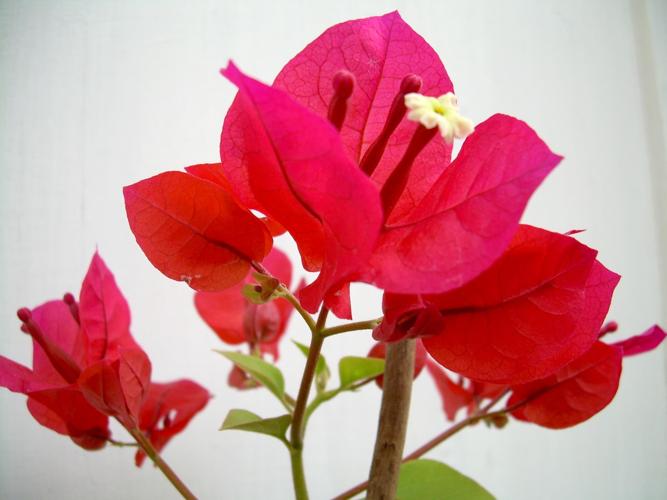
Label: bougainvillea